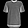
Label: T - shirt / top